Norwegian Fishing Village Museum

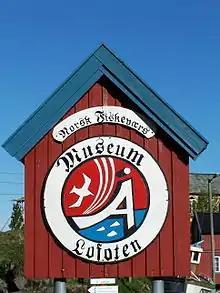
Norwegian Fisheries Museum at Å in Moskenes Municipality

The Norwegian Fishing Village Museum ("Norsk Fiskeværsmuseum") is a museum devoted to Norwegian fishing in the village of Å in Moskenes Municipality in Lofoten in northern Norway.